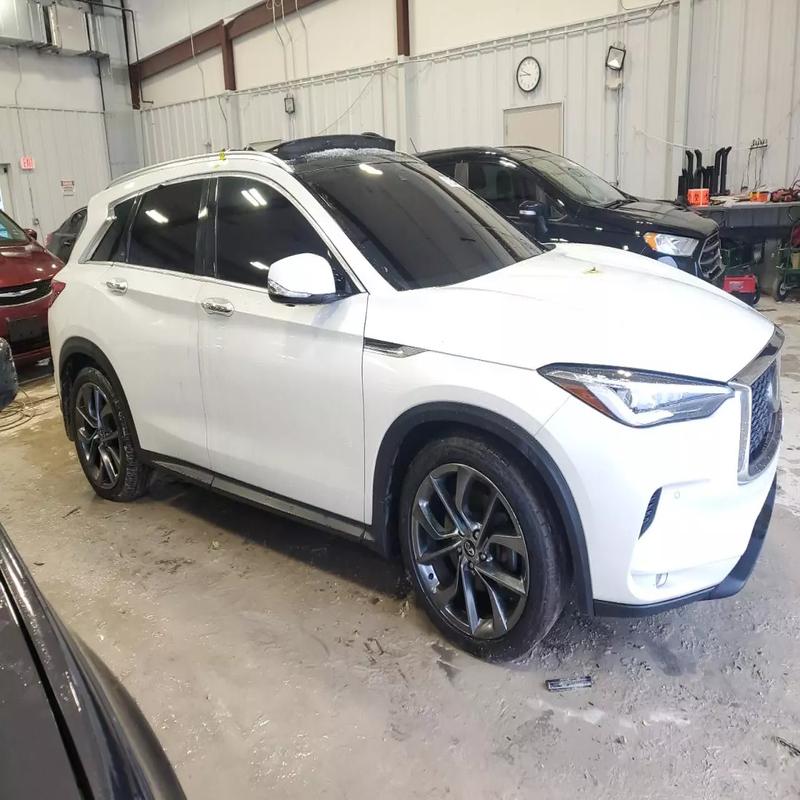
Aucun dommage détecté.
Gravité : aucun